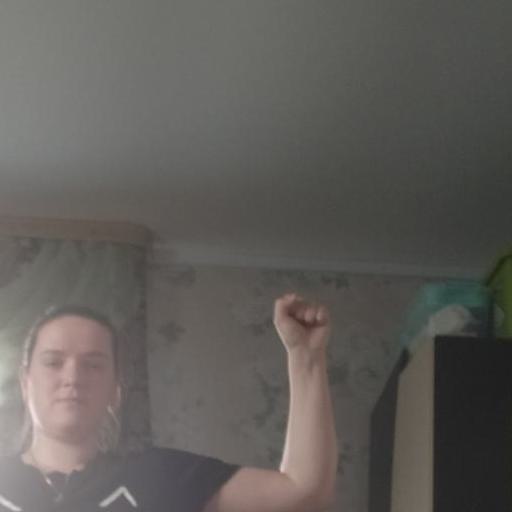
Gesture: fist